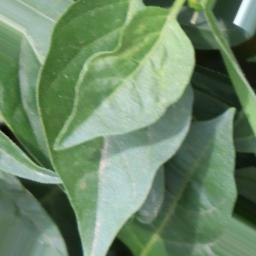
Label: healthy